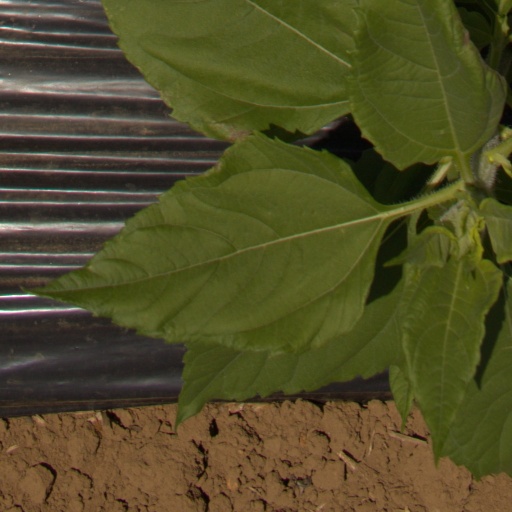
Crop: Jerusalem artichoke